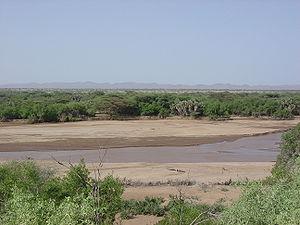
Le Kerio est une rivière du Kenya qui coule dans la province de la Rift Valley.